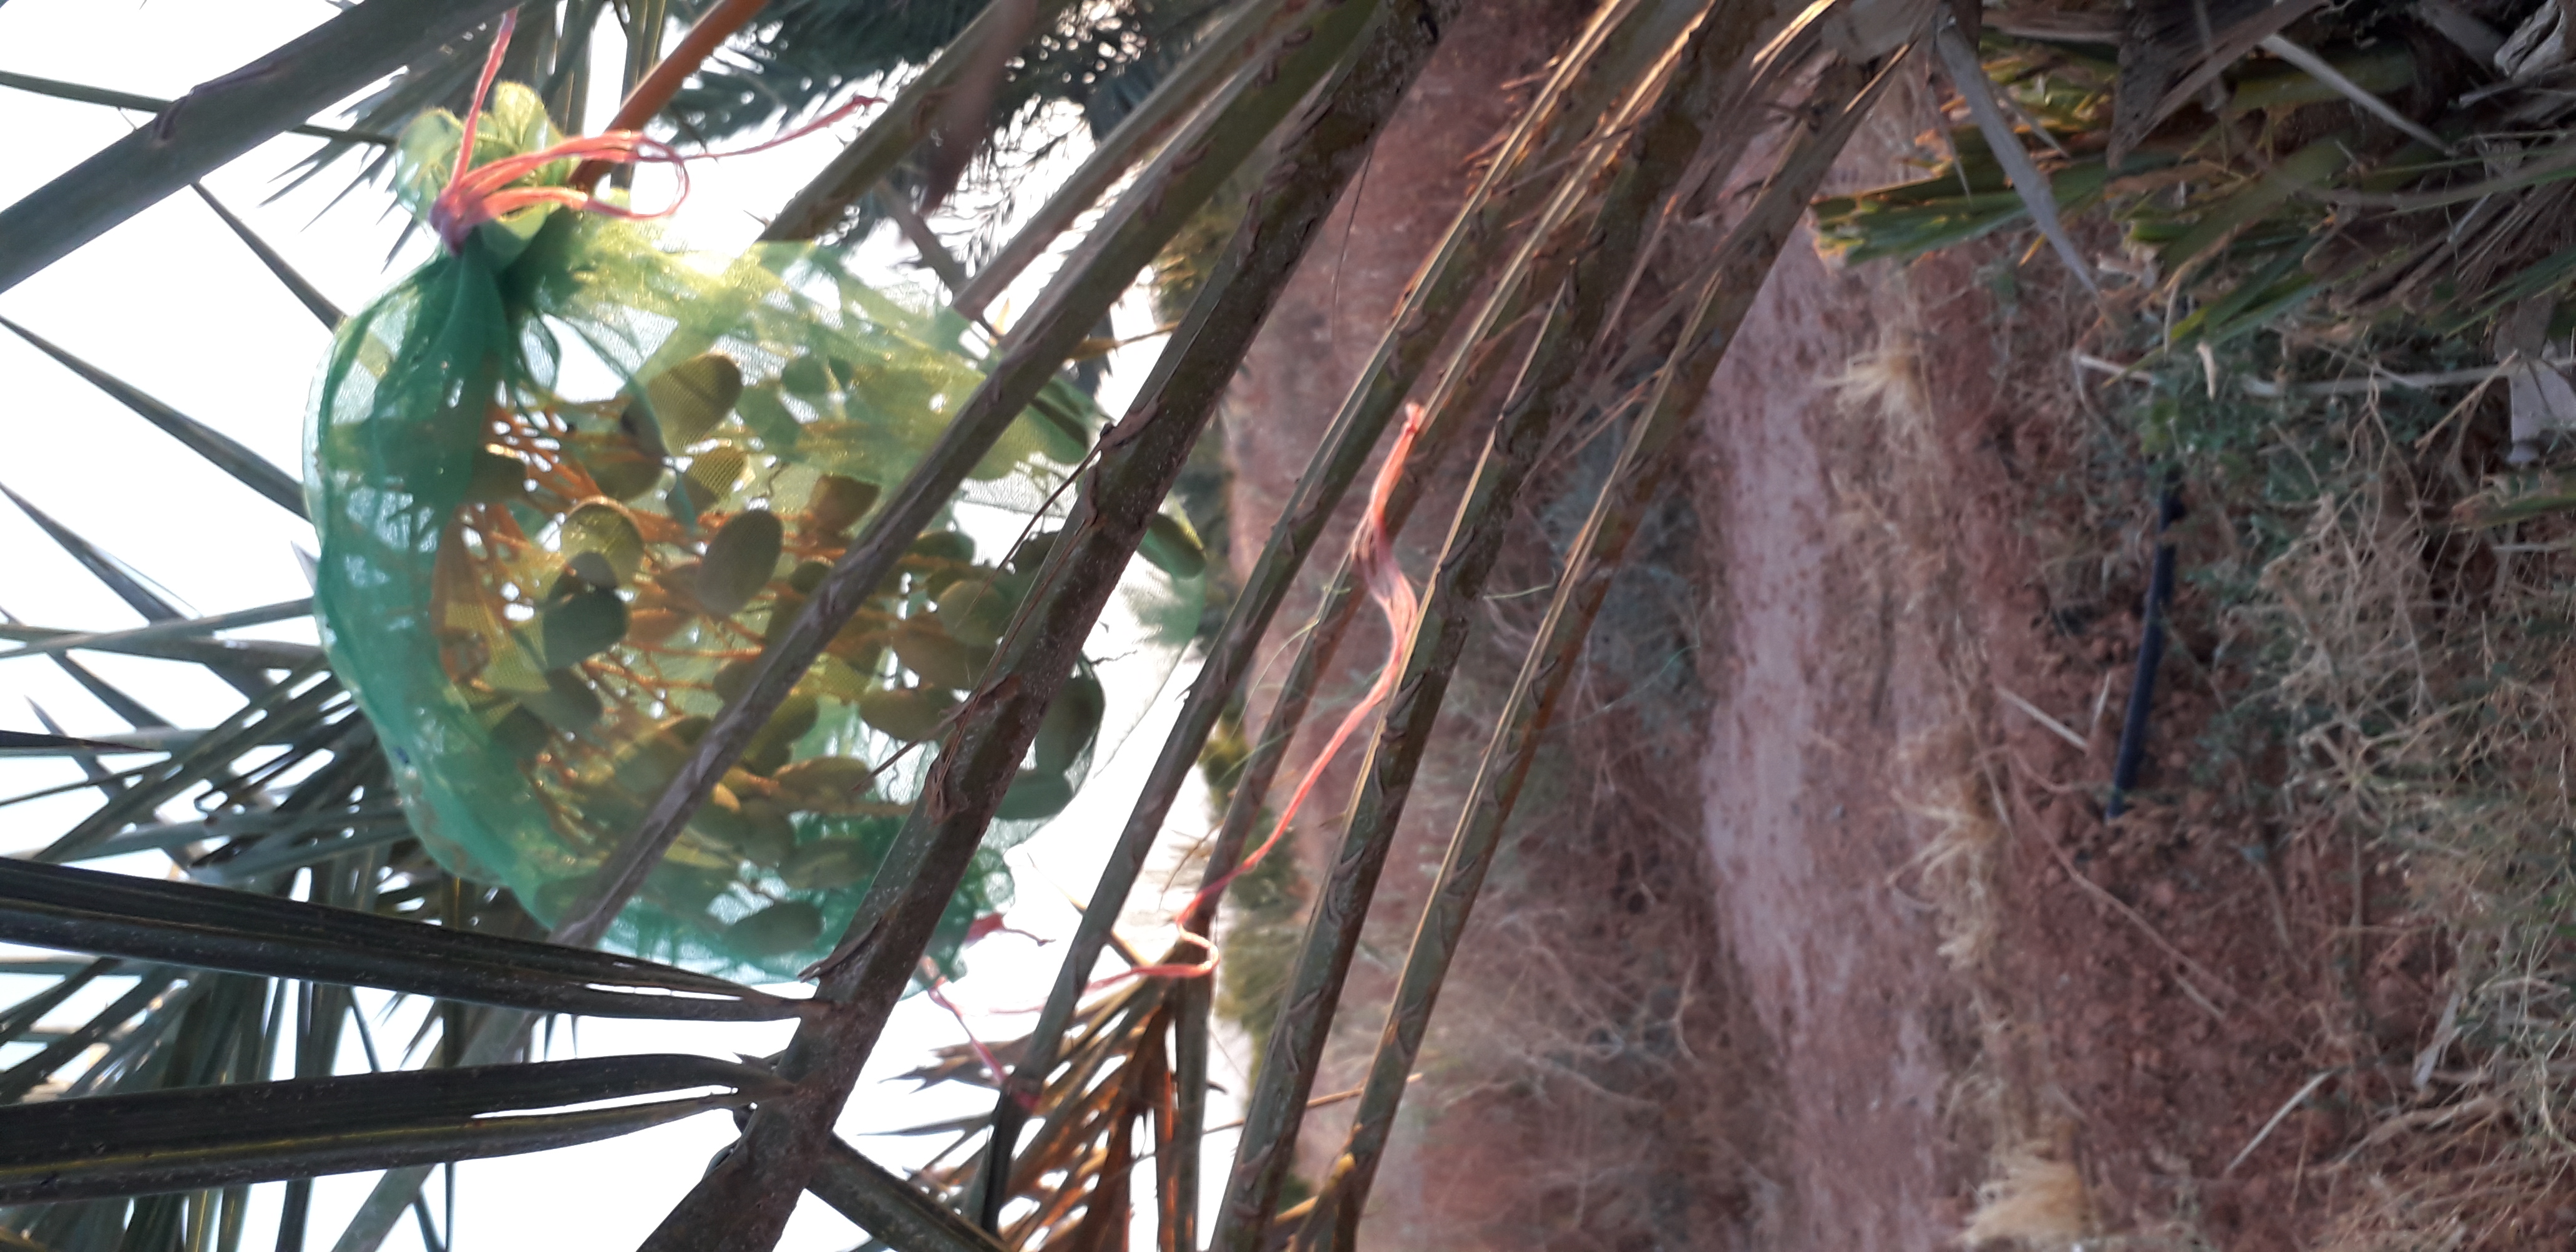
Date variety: Boumajhoul